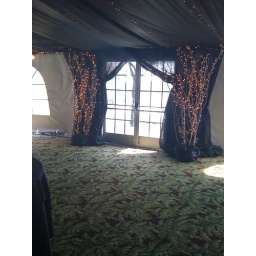
Doorway curtain with tree branch lights. We also put curtains around the legs of the entry way tent.